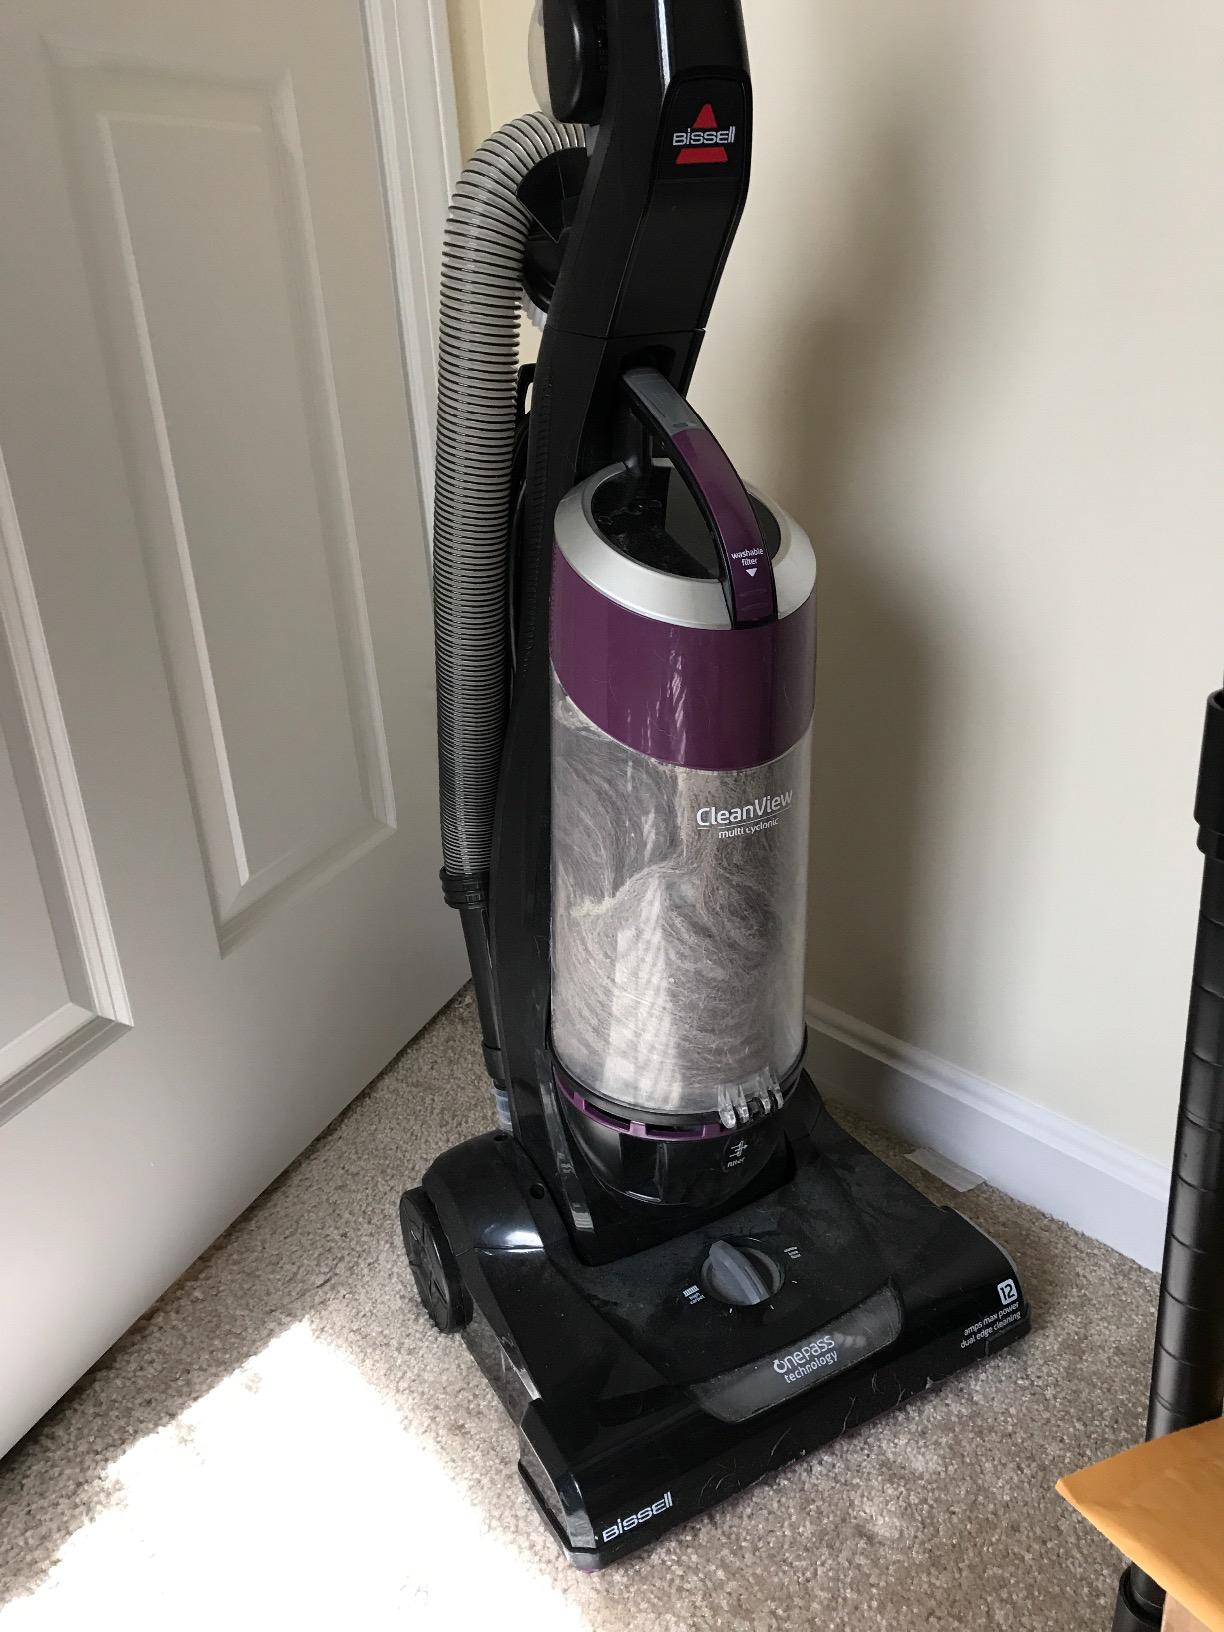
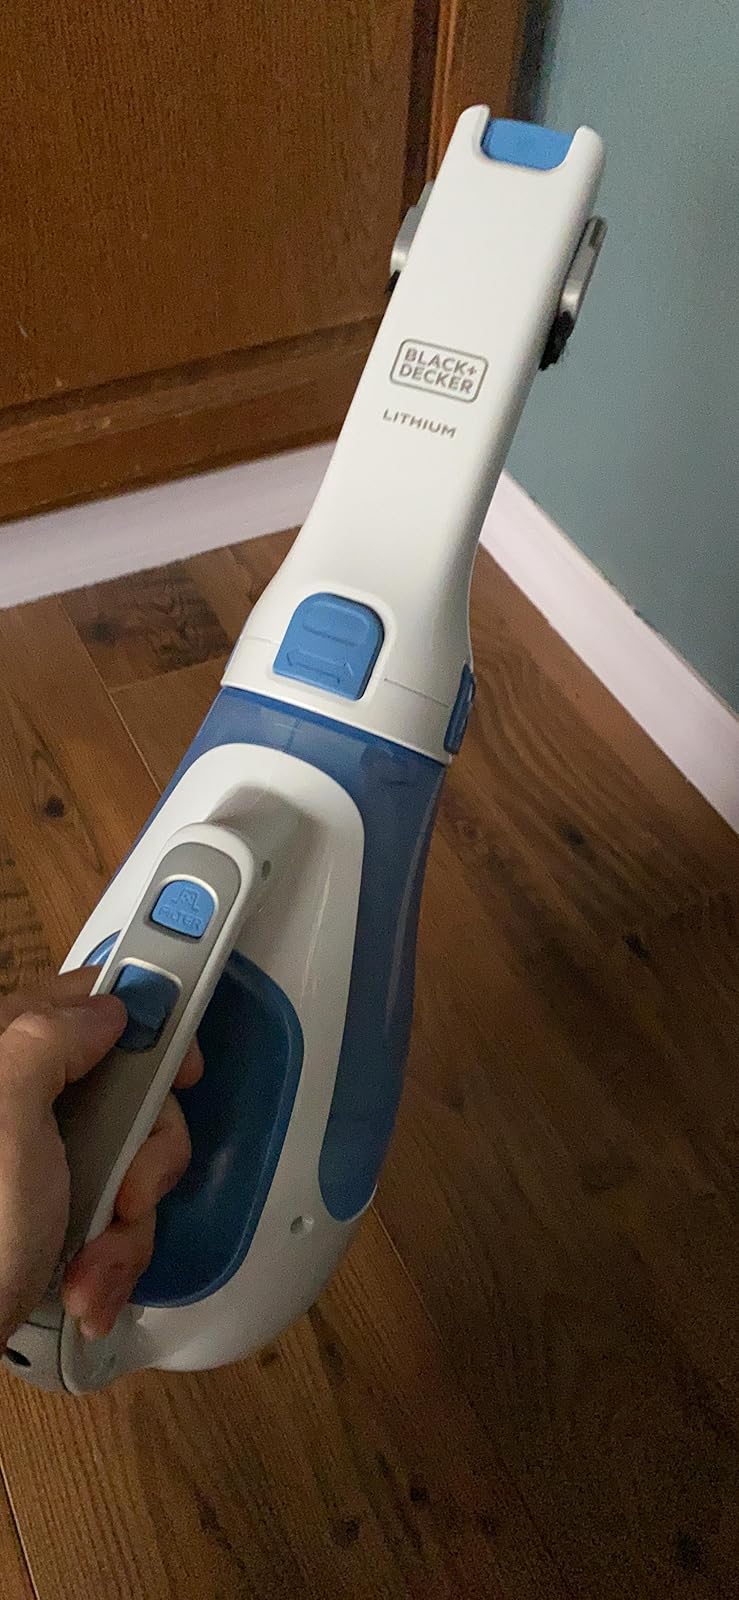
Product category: items_vacuum
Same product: no